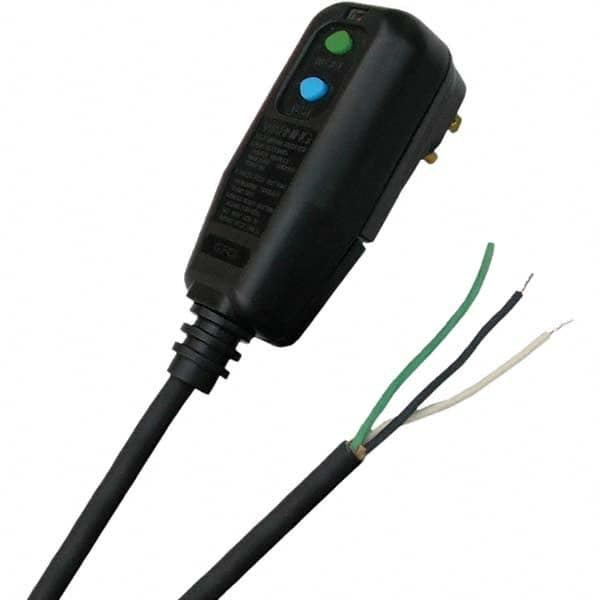
Hubbell Wiring Device-Kellems - Electrical Outlet Adapters Adapter Type: GFCI 35 ft Pigtail Amperage: 15
Item #: 11386026 Brand: Hubbell Wiring Device-Kellems Model #: GFP35LM Product Specifications Electrical Outlet Adapters; Adapter Type: GFCI 35 ft Pigtail ; Amperage: 15 ; Voltage: 120V ; Number of Outlets: 0 ; Adapter Color: Black ; NEMA Configuration: 5-15 Adapter Type GFCI 35 ft Pigtail Amperage 15 Voltage 120V Number of Outlets 0 Adapter Color Black NEMA Configuration 5-15 Adapter Overall Length (Feet) 35 Standards Met Manual Set
Brand: Hubbell Wiring Device-Kellems
Category: Hardware > Power & Electrical Supplies > Power Outlets & Sockets > Wall Outlets